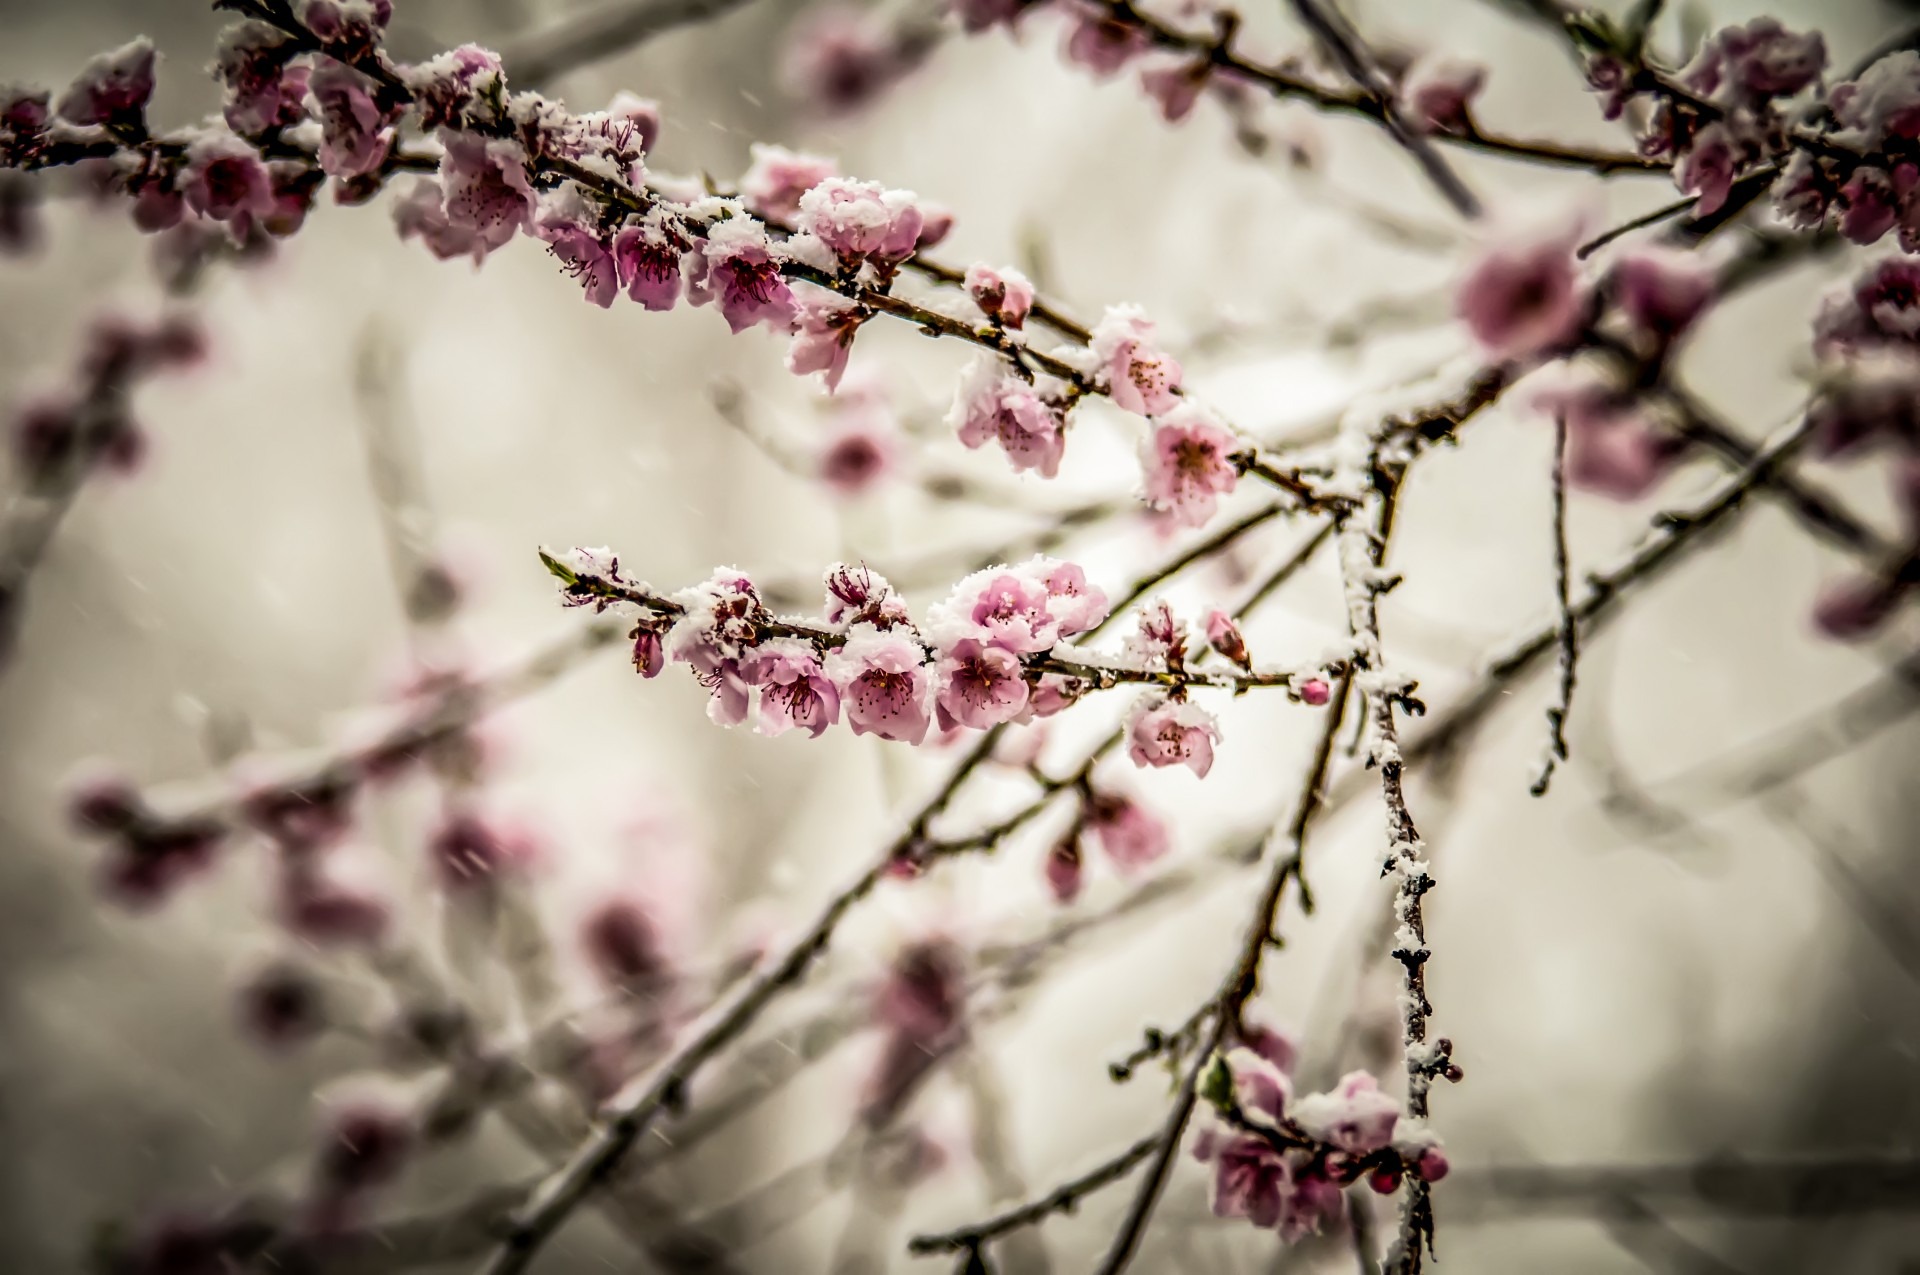
nature, branch, blossom, snow, cold, winter, plant, white, flower, petal, bloom, floral, celebration, food, spring, produce, botany, garden, pink, flora, season, cherry blossom, twig, festive, close up, plum, festival, design, peach, seasonal, flourish, beauty, culture, beautiful, pure, cherry, freezing, macro photography